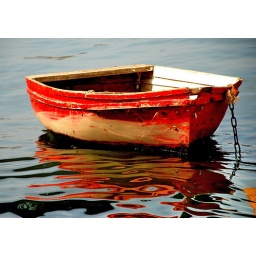
Small boat under Alexandra bridge Sunderland